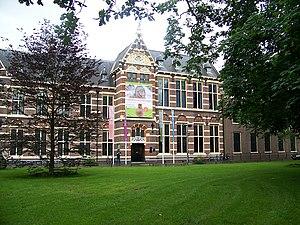
Cet article présente une liste non exhaustive de musées aux Pays-Bas classés par province, puis par commune.